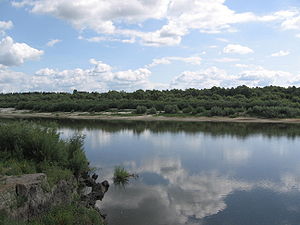
Sura (flod)
Sura i nærheden af byen Alatyr.
Sura er en flod i Rusland. Den er en biflod til Volga fra højre, og løber gennem Pensa oblast, Republikken Mordovija, Uljanovsk oblast, Republikken Tjuvasjien, Nizjnij Novgorod oblast og Republikken Marij El. Den er 841 km lang, med et afvandingsområde på 67.500 km². Sura er sejlbar til 394 km fra mundingen.